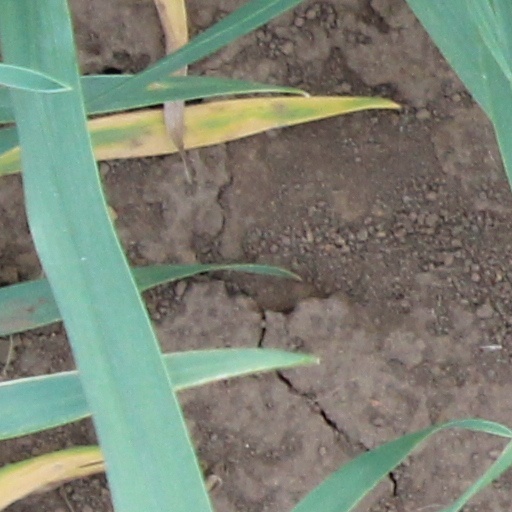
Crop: wheat